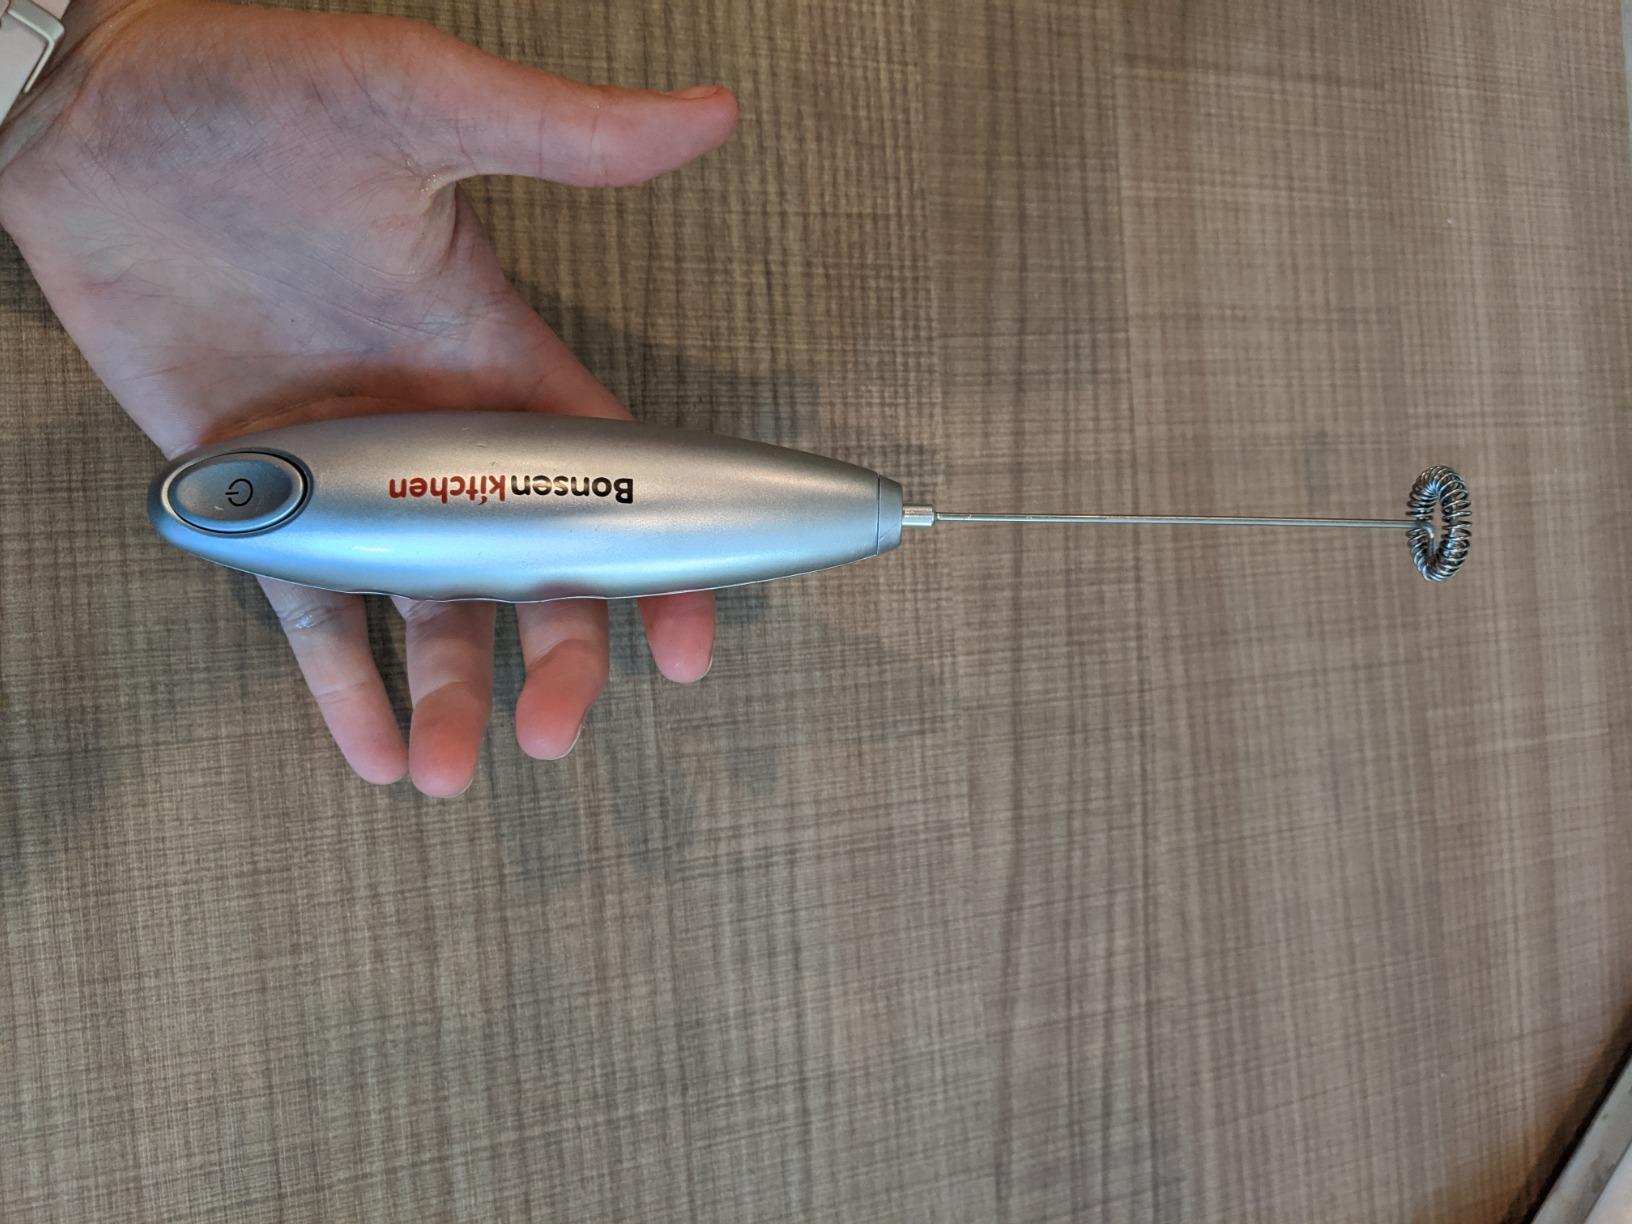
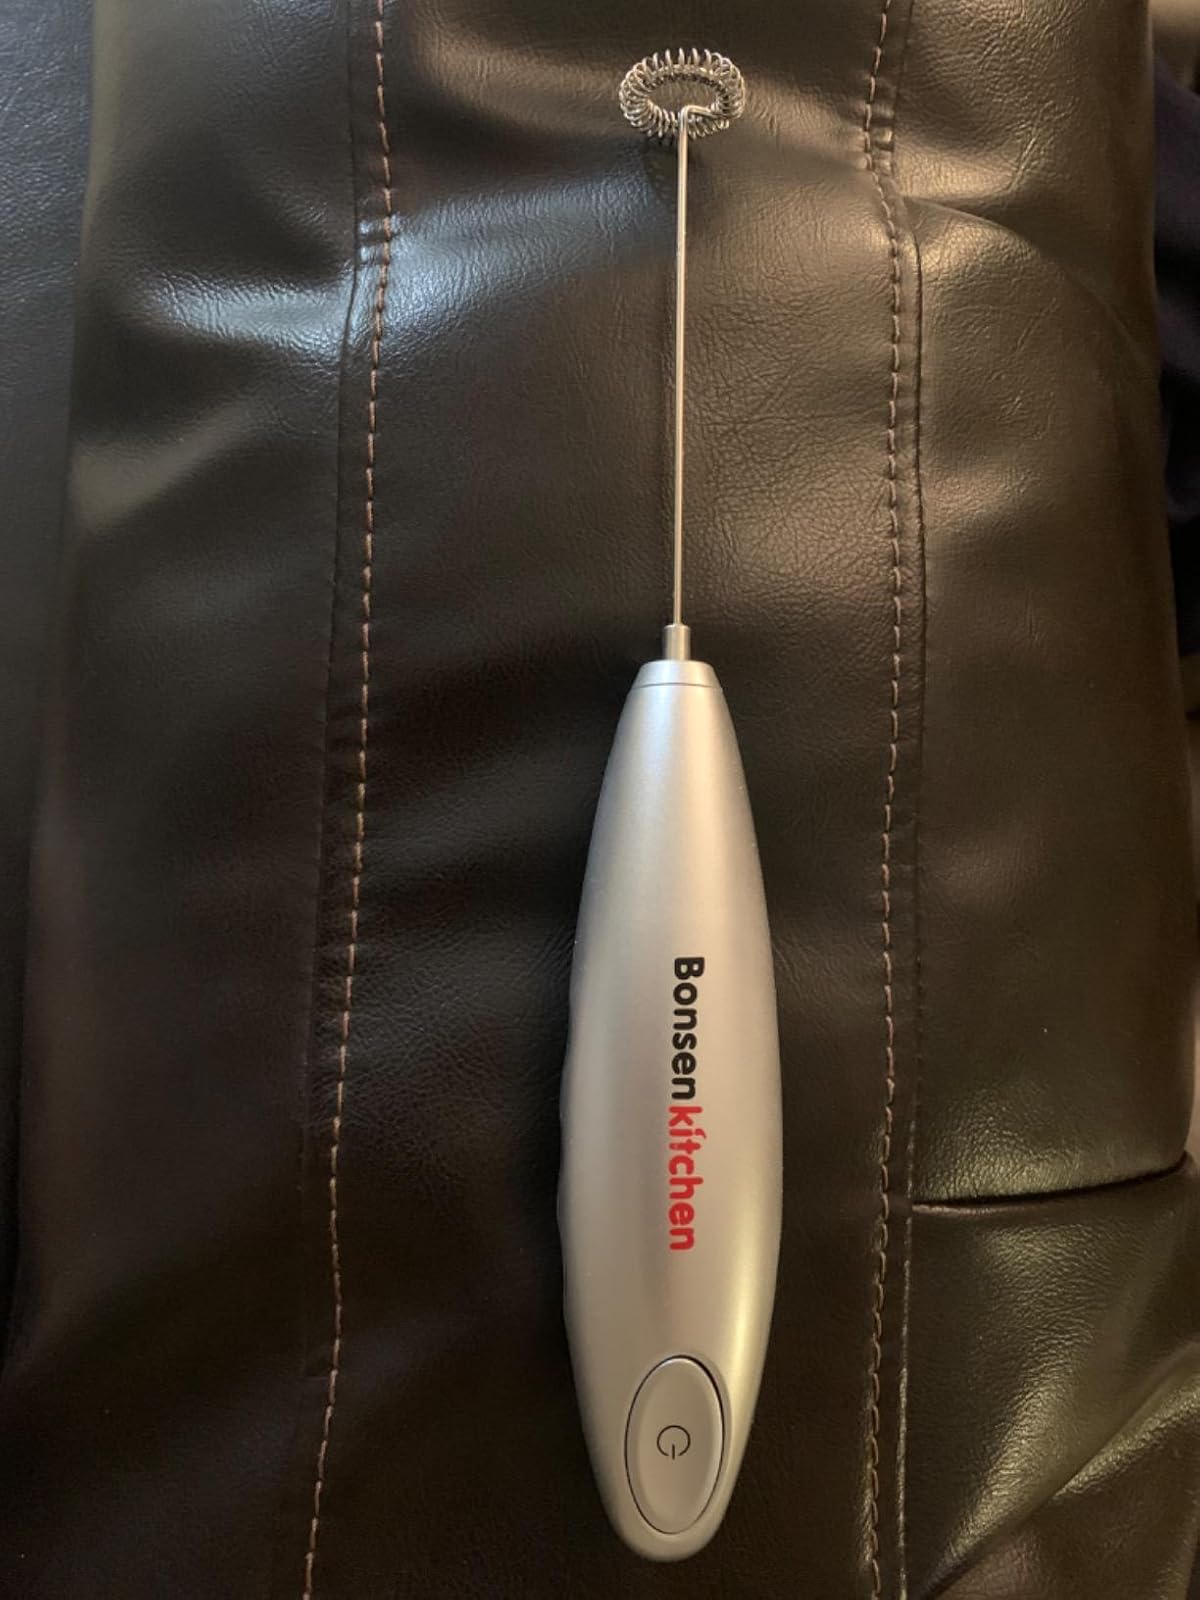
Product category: items_mixer
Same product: yes